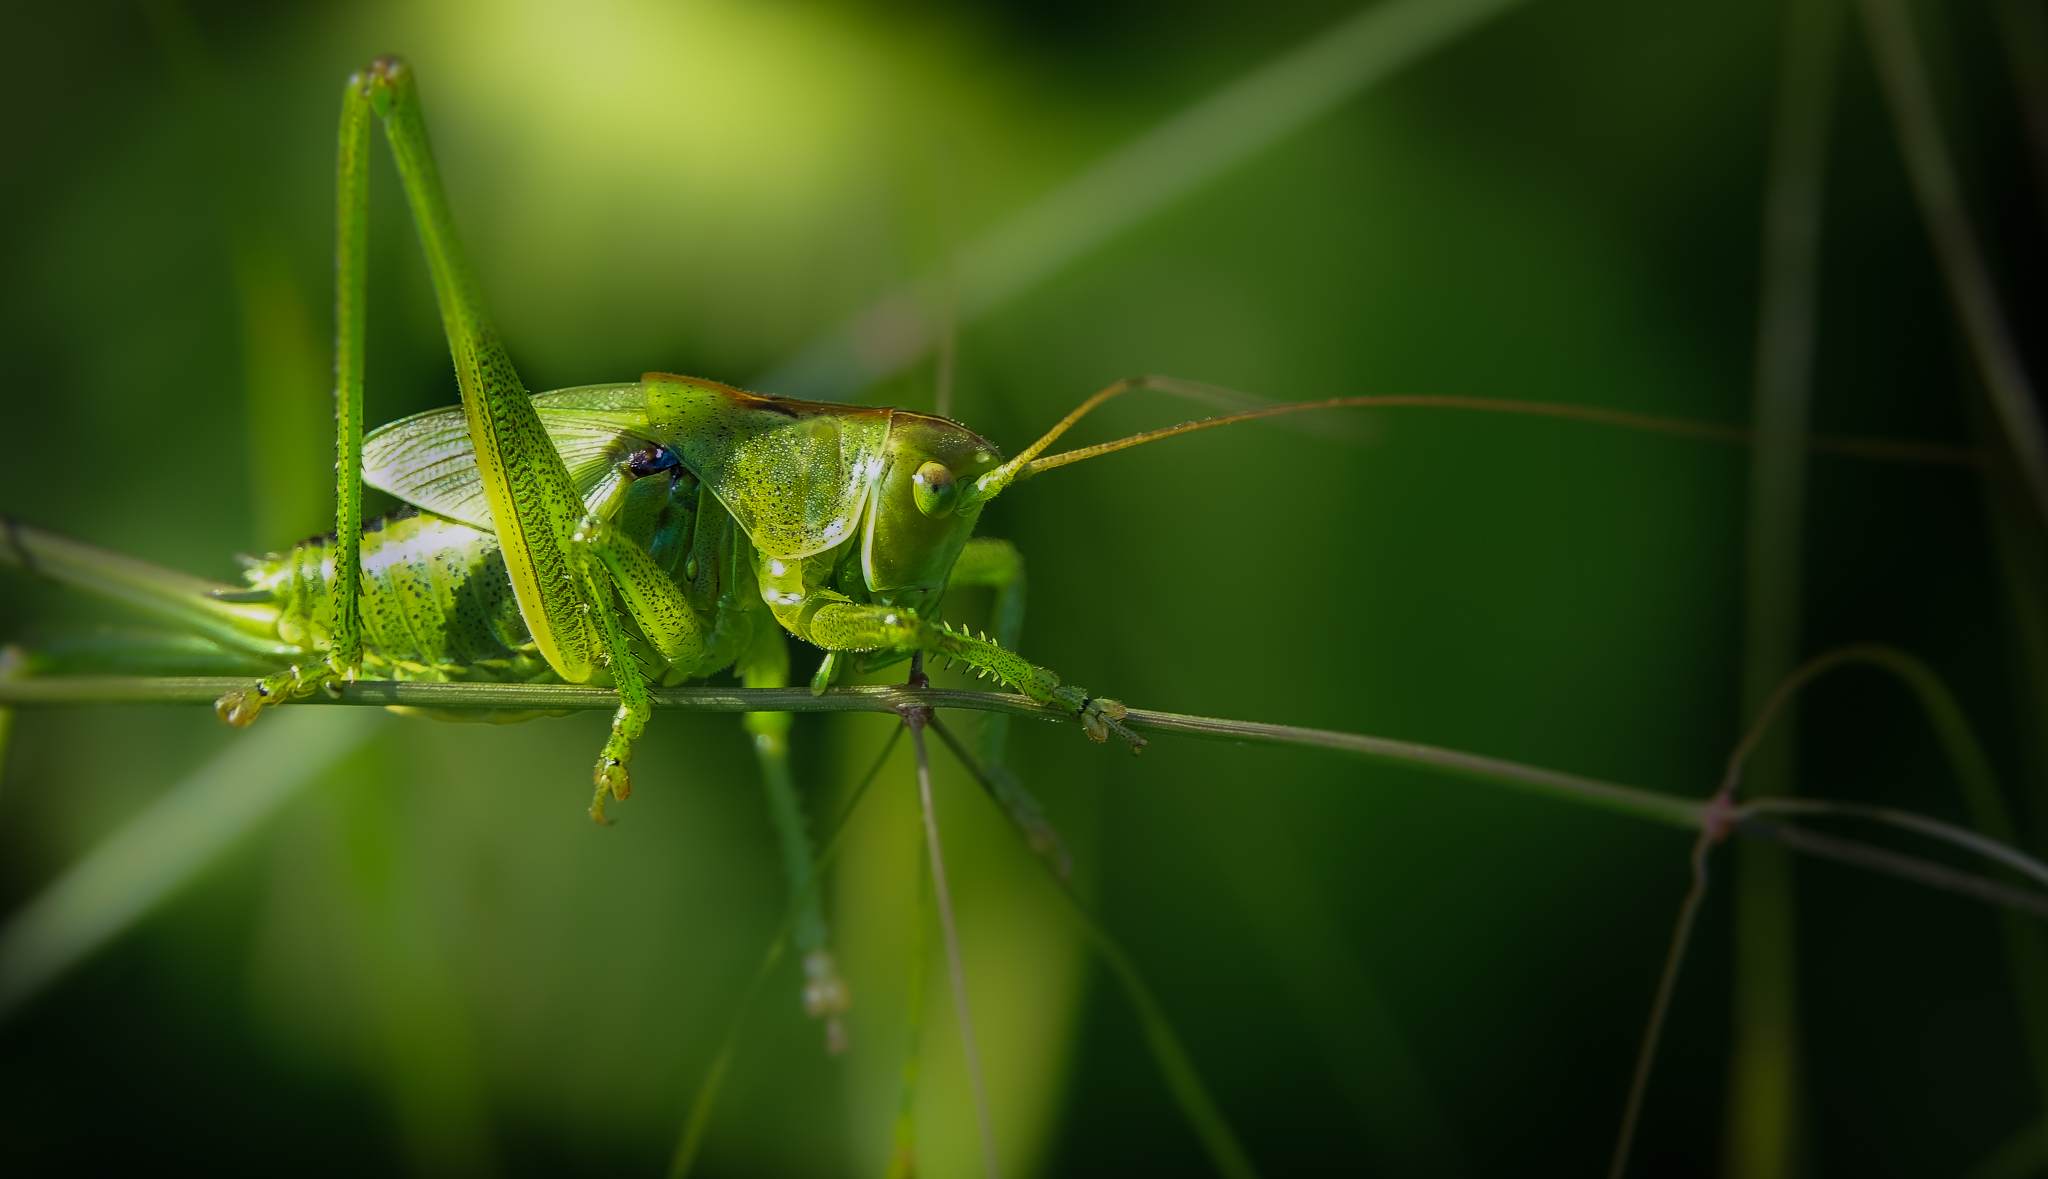
nature, grass, photography, green, insect, macro, fauna, invertebrate, close up, animals, naturaleza, damselfly, grasshopper, ggl1, gaby1, xovesphoto, sonydscrx10iii, sonyrx10iii, rx10iii, rx10m3, animales, saltamontes, macro photography, arthropod, plant stem, cricket like insect